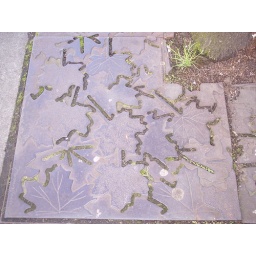
Decorative cover around  a tree base in Seattle.March 21st 2008.